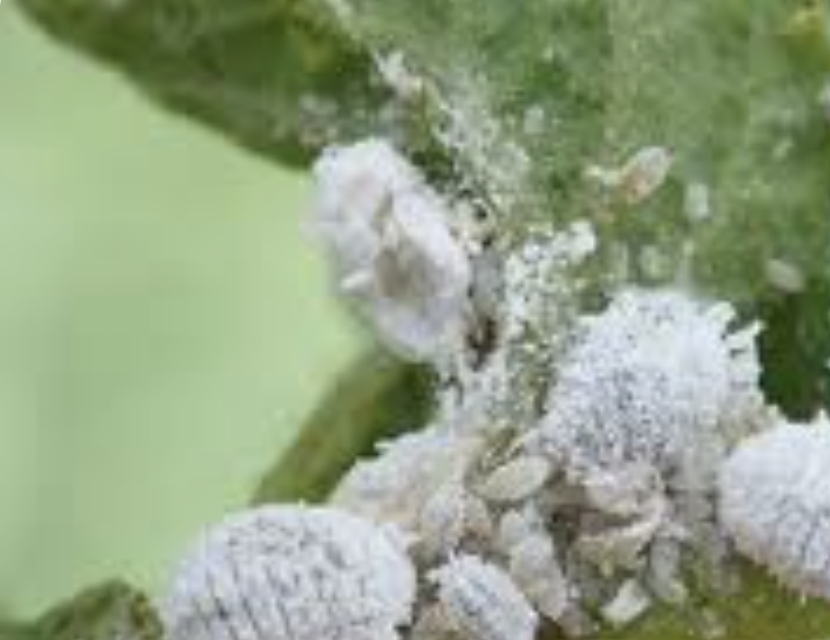
Label: mealybug_infestation